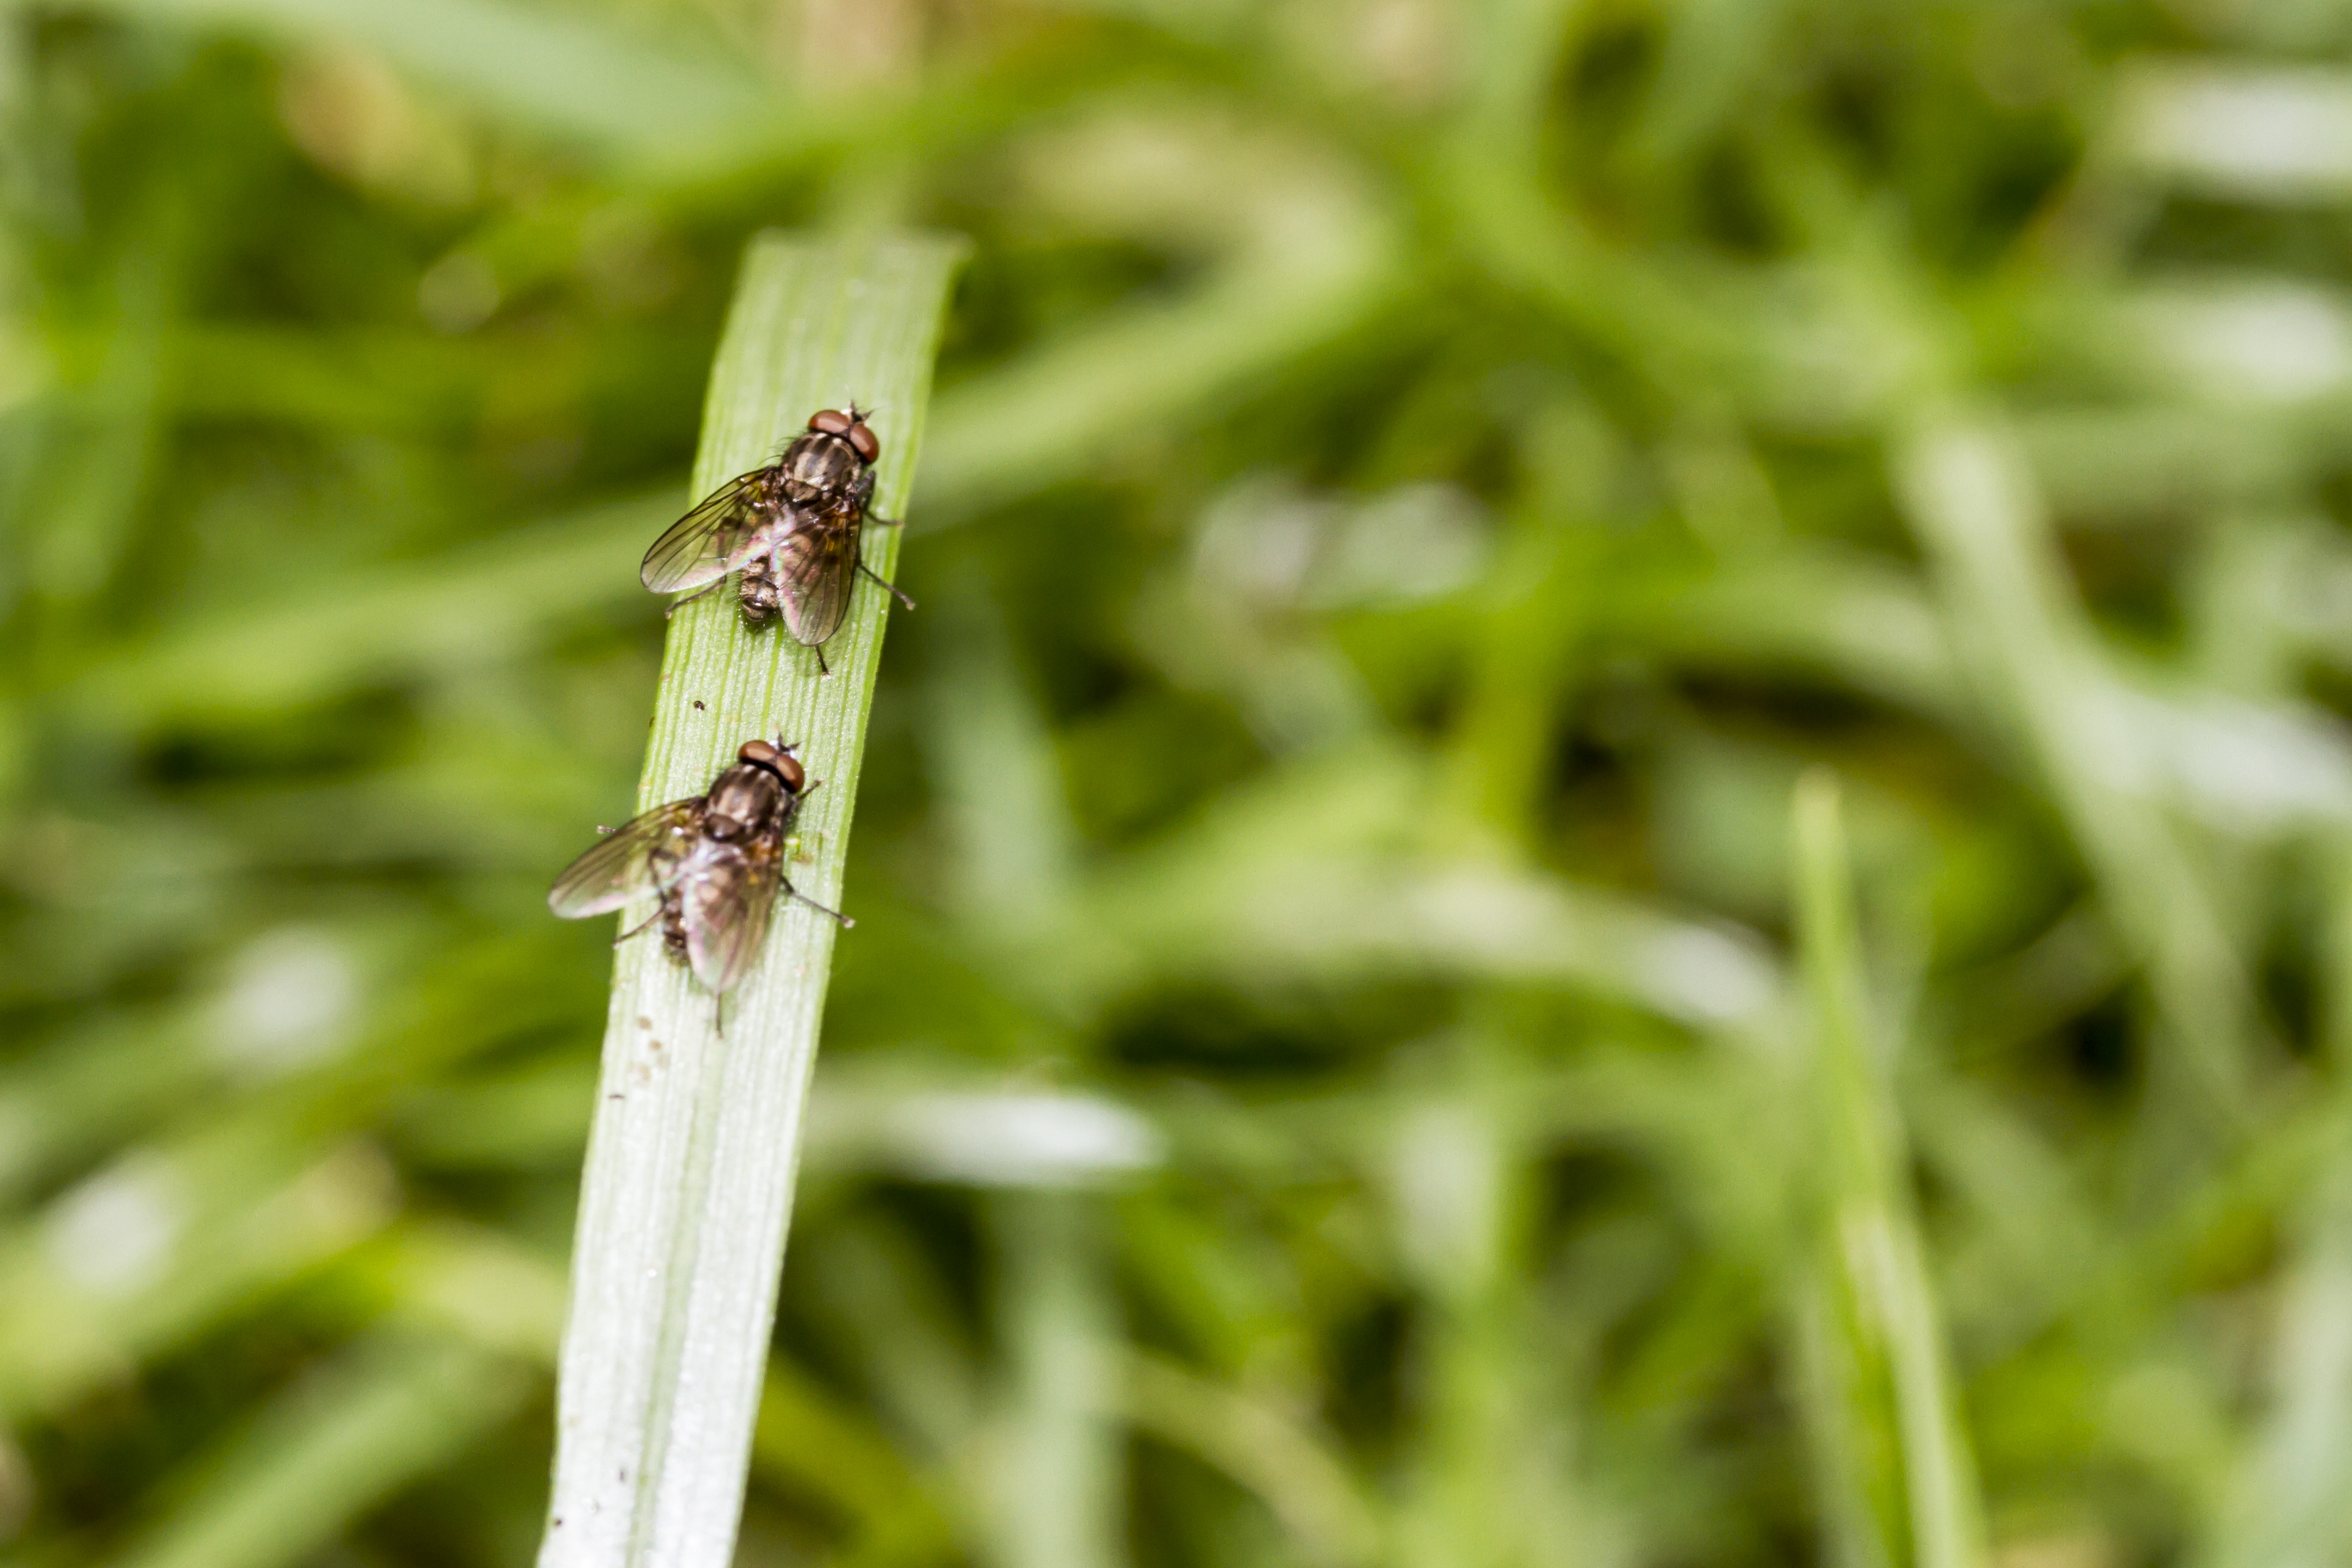
grass, plant, lawn, leaf, flower, fly, green, insect, macro, canon, garden, flora, fauna, invertebrate, close up, outdoors, uk, 7d, peterborough, macro photography, grass family, plant stem, land plant, dragonflies and damseflies